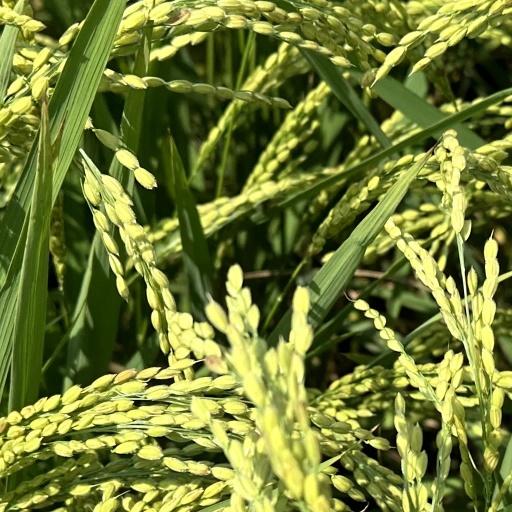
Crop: rice